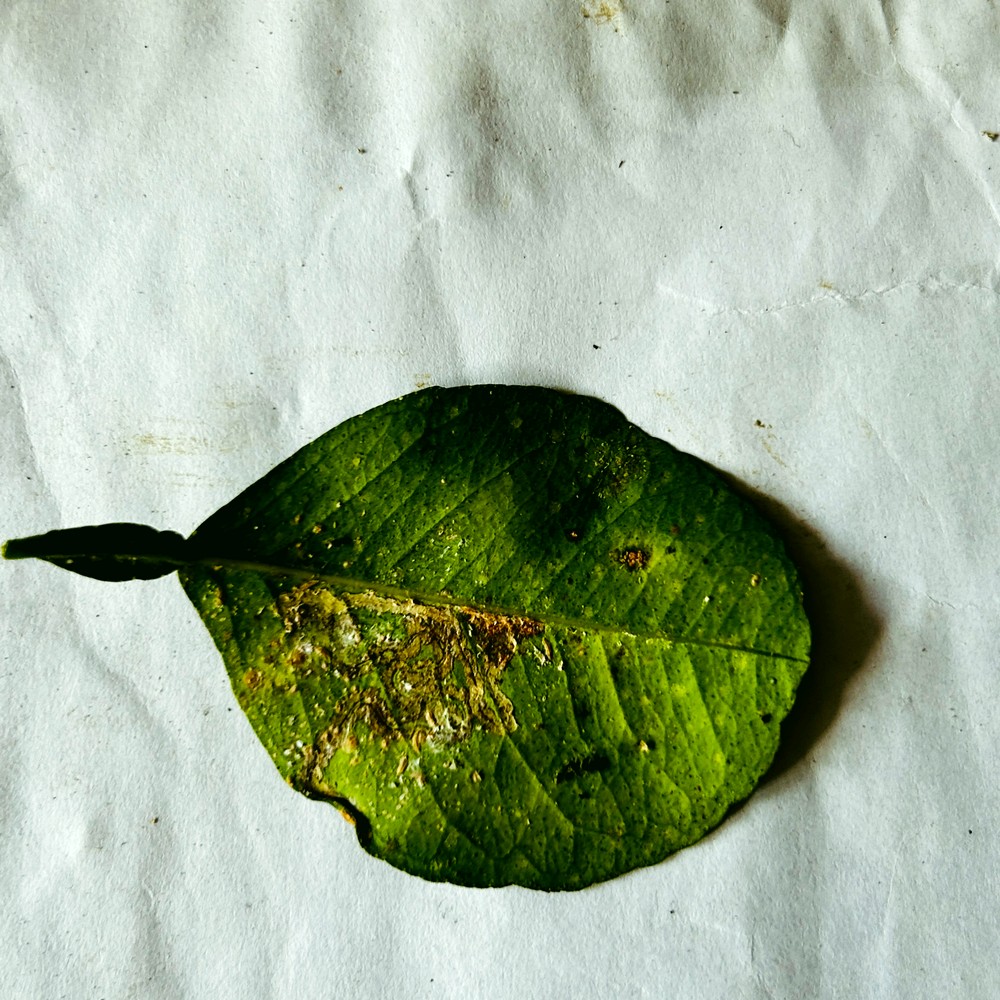
Label: Bacterial Blight